Catholic resistance to Nazi Germany

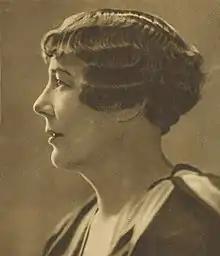
Zofia Kossak-Szczucka, co-founder of "Zegota".

The flourishing Catholic press of Germany faced censorship and closure under the Nazis. In 1933, the Nazis established a Reich Chamber of Authorship and Reich Press Chamber under the Reich Cultural Chamber of the Ministry for Propaganda. Writers had to be registered with the relevant chamber. On 10 May, "degenerate literary works" were burned by the thousand at the public squares of Berlin and other cities. As the Nazis asserted themselves, non-conformist writers were terrorised, their works burned, and fear pervaded. The June–July 1934 Night of the Long Knives purge was the culmination of this early campaign. Fritz Gerlich, the editor of Munich's Catholic weekly, "Der Gerade Weg", was killed in the purge for his strident criticism of the Nazi movement.